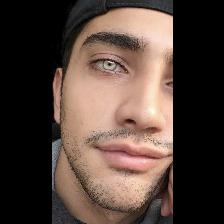
Label: Human